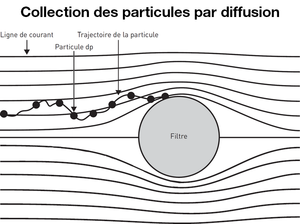
Principe de la diffusion Brownienne
Les fumées chirurgicales provoquées par l'utilisation d'une source d'énergie durant un acte chirurgical, ces fumées peuvent présenter des dangers pour la santé des personnes présentes au bloc opératoire. Des polluants biologiques, organiques ainsi que des nanoparticules sont susceptibles de traverser la paroi alvéolaire et de rejoindre le système sanguin des personnes qui y sont exposées.